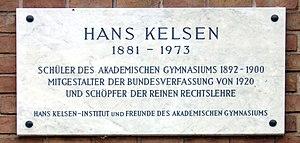
Akademisches Gymnasium, Vienne